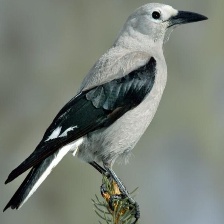
Species: CLARKS NUTCRACKER
Scientific name: NUCIFRAGA COLUMBIANA
ImageNet parent category: jay